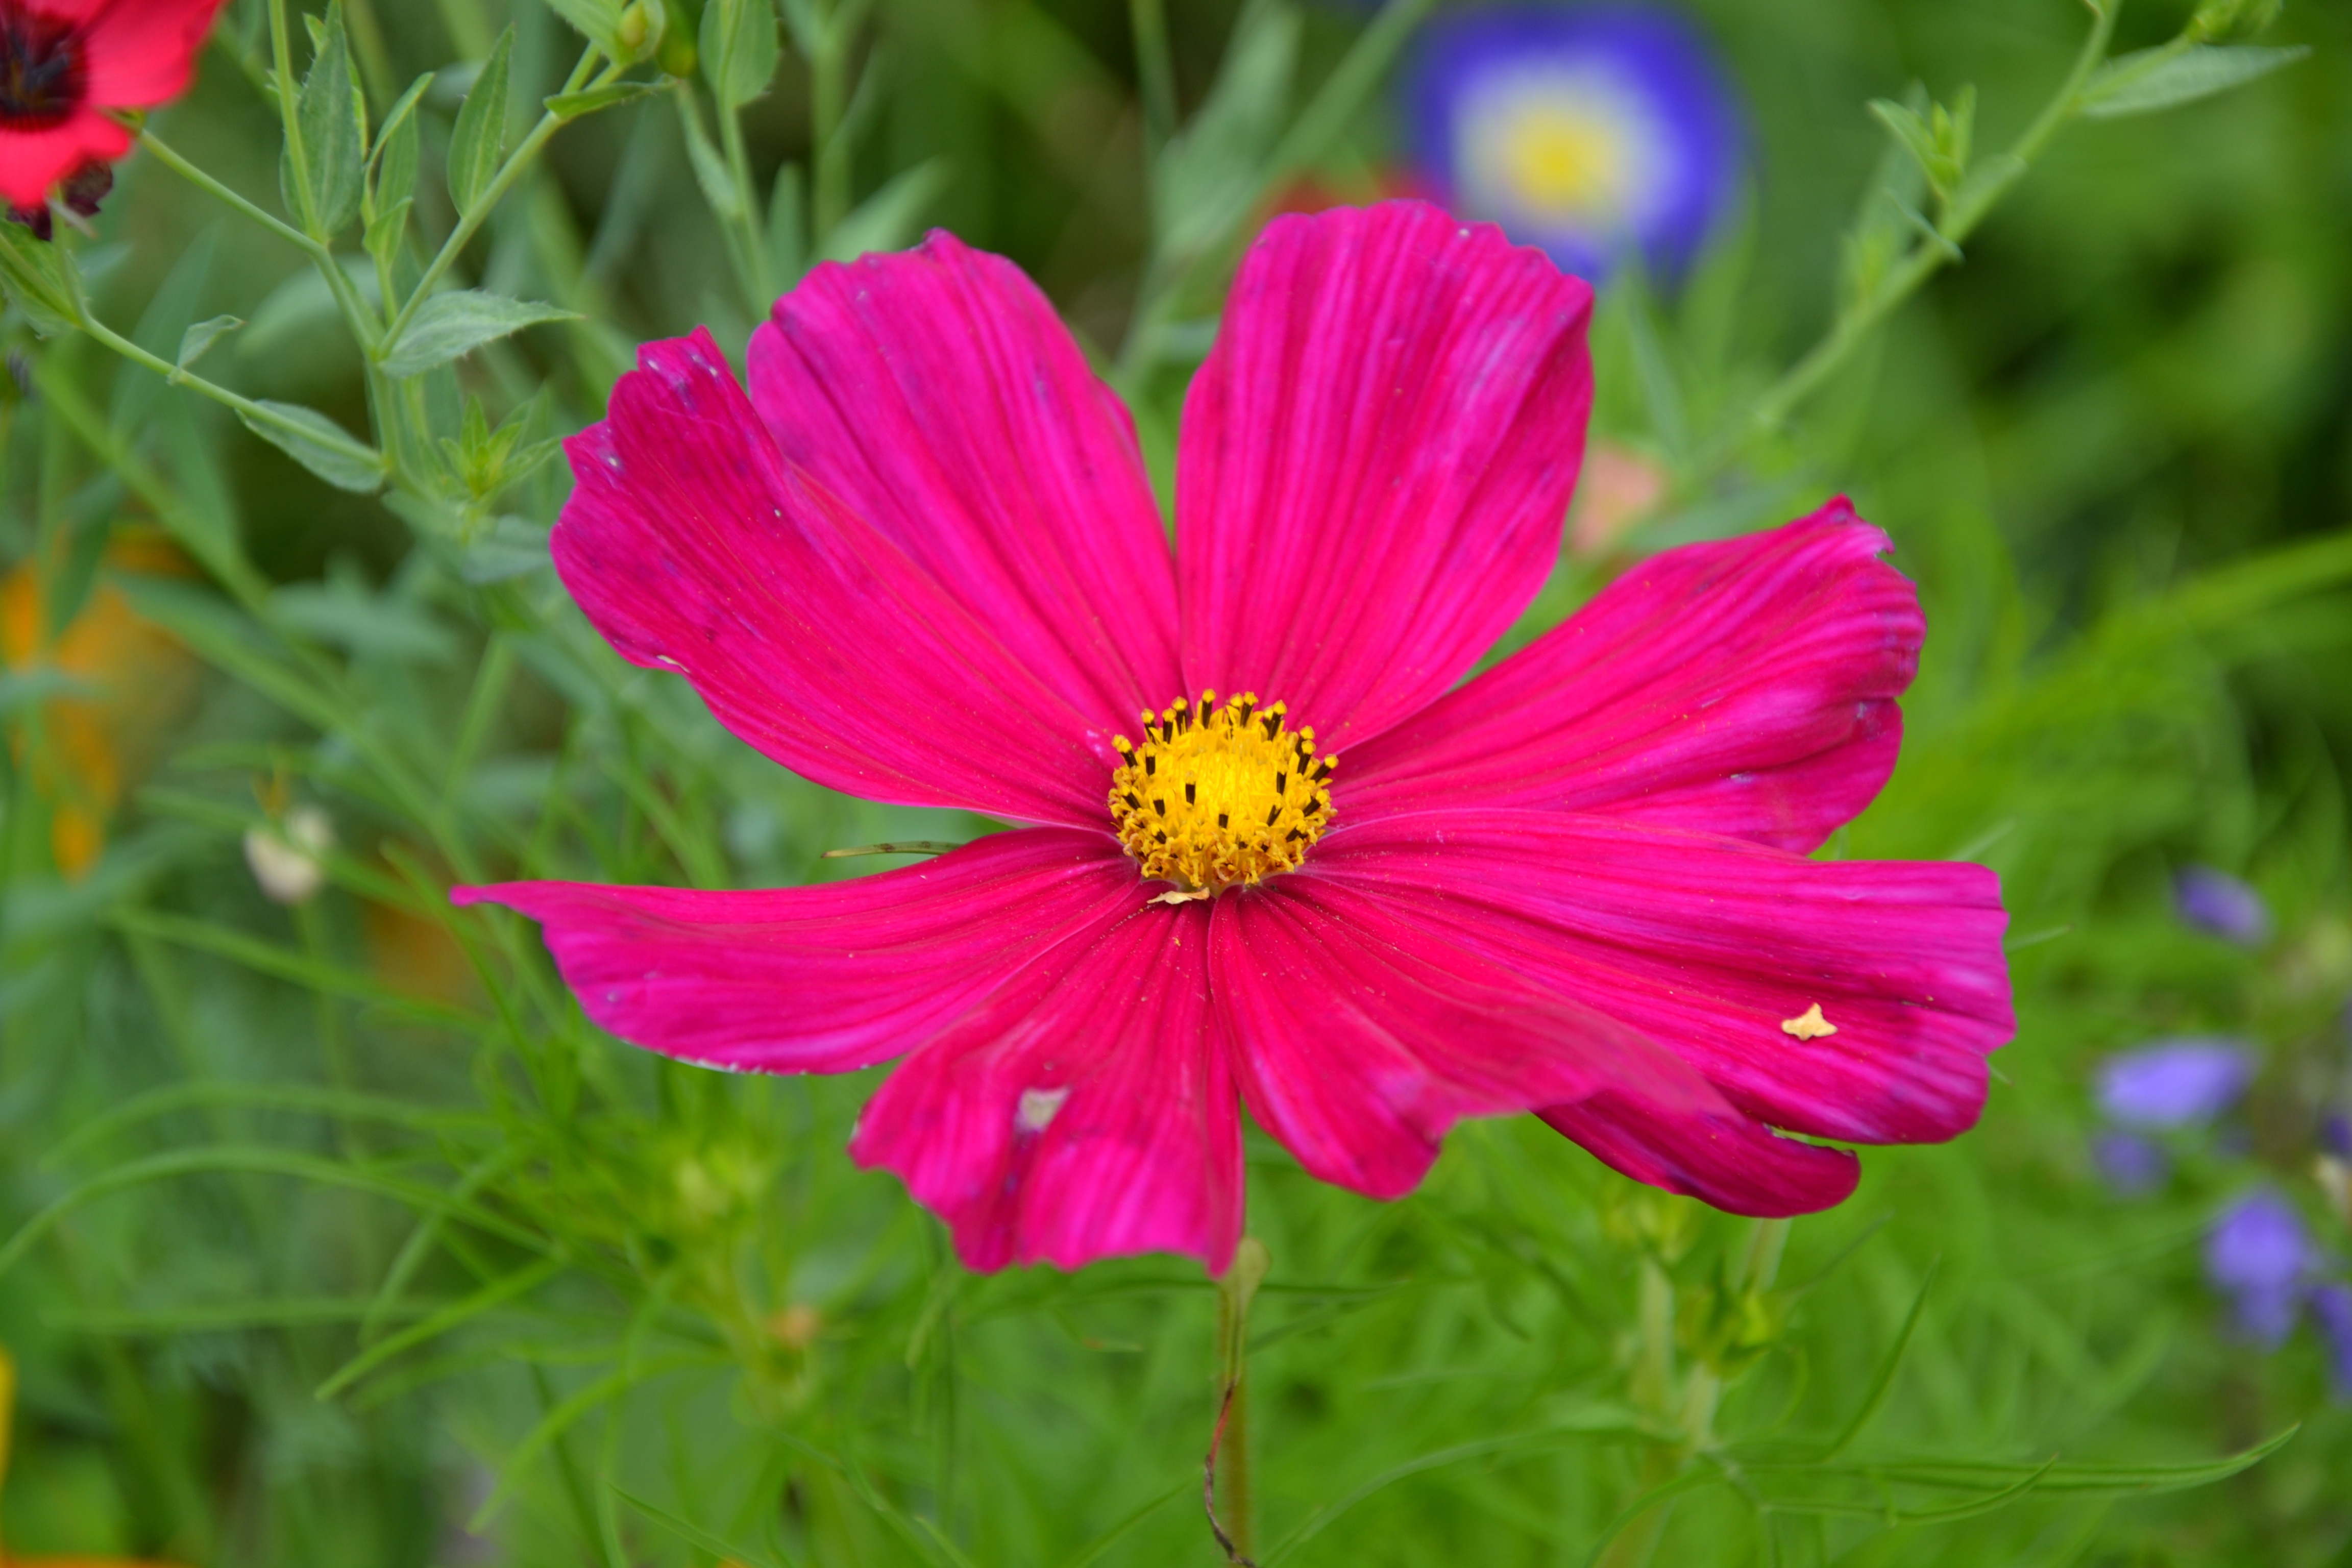
plant, field, meadow, cosmos, flower, petal, summer, color, botany, flora, wildflower, flowers, colorful flowers, farbenpracht, colorful variety, cool colors, diversity, beautiful, flower meadow, macro photography, summer flowers, summer meadow, flowering plant, daisy family, annual plant, land plant, garden cosmos